Dale Shearer (racing driver)

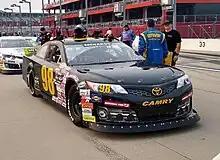
Dale Shearer, Toyota Camry, Iowa Speedway 2023

In 2014, Shearer would run five races during the season, and in the last race of the year at Kansas Speedway, he was involved in a multi-car crash involving Galen Hassler and Tom Berte, finishing 26th. He would run a majority of his races from 2015 to 2018 with his own team.